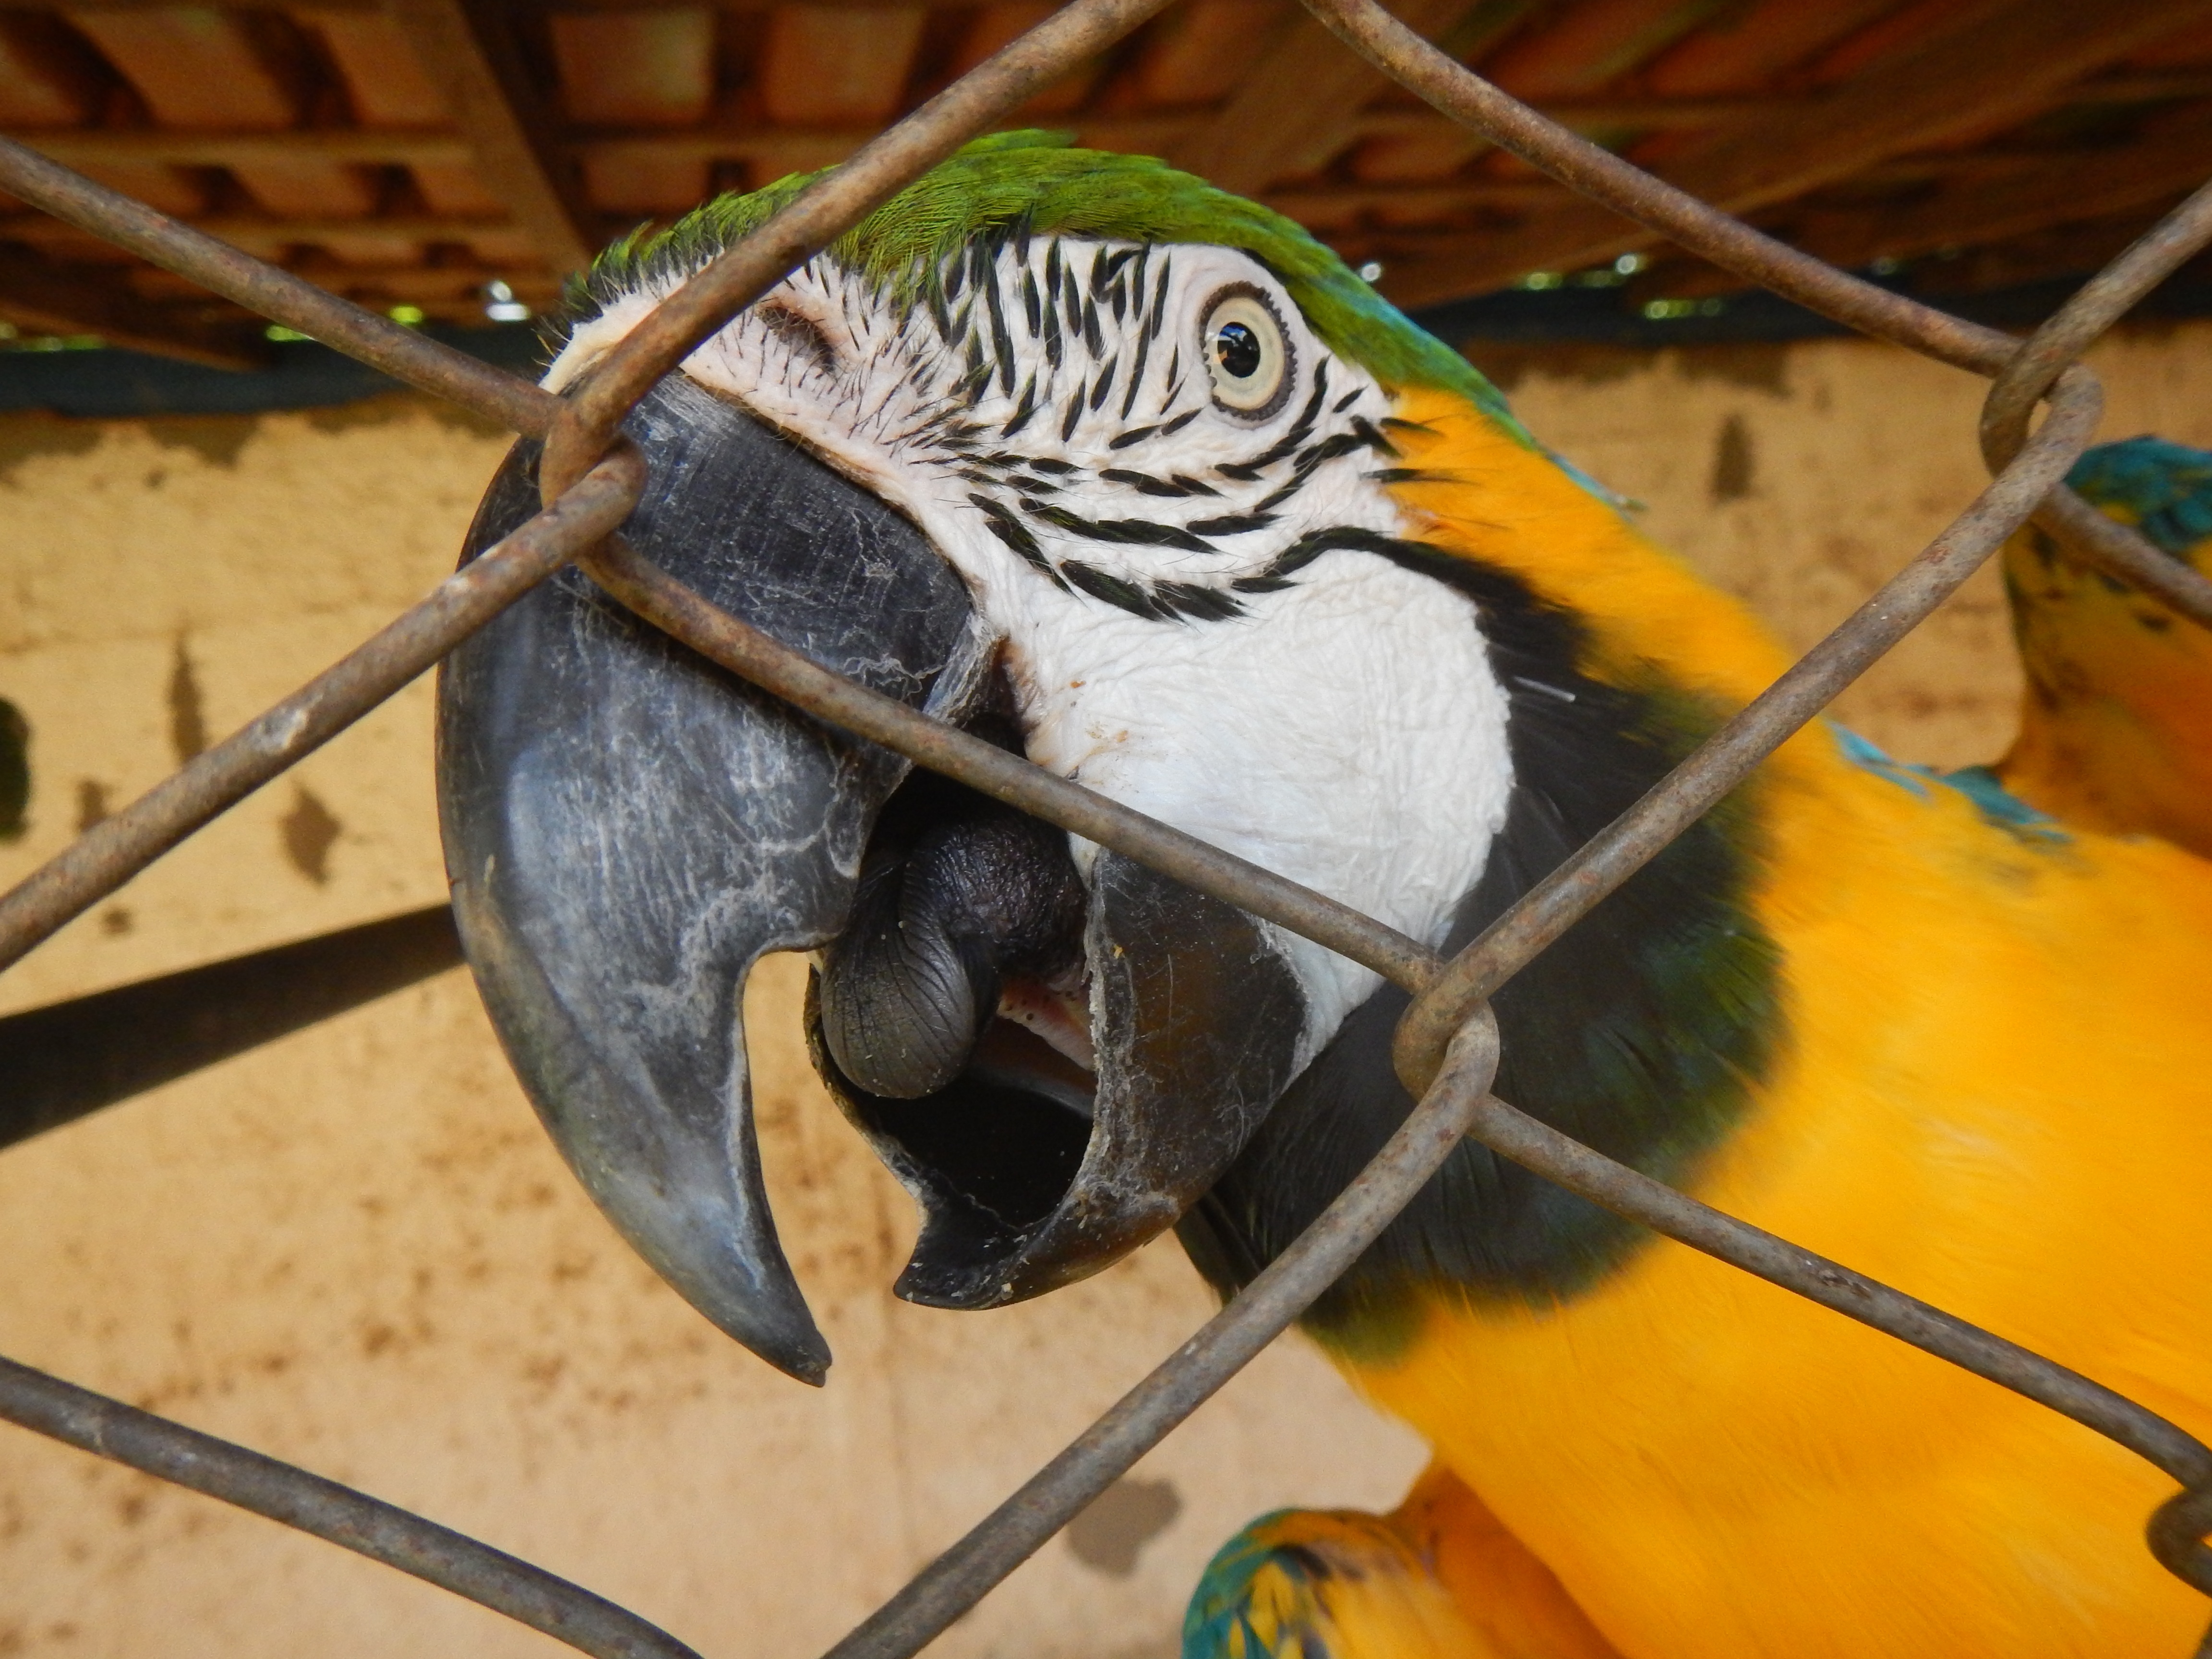
nature, bird, animal, cute, wildlife, wild, portrait, beak, tropical, color, colorful, yellow, feather, fauna, macaw, happy, vertebrate, parrot, parakeet, caged, common pet parakeet